Feucht Ost station

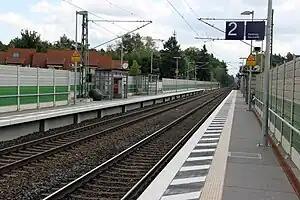
The station in 2012

Feucht Ost station is a railway station in the eastern part of the municipality of Feucht, located in the Nürnberger Land district in Middle Franconia, Germany. The station is on the Nuremberg–Regensburg line of Deutsche Bahn.